MRAP (organization)

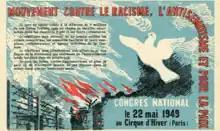
Flier for the creation of the MRAP in 1949.

In 1941, the "Mouvement national contre le racisme" (MNCR, the "National Movement Against Racism") was created by several members of the French Resistance who believed that a specific struggle against racism was a crucial part of France's liberation from German occupation. One of their primary goals was to save as many Jewish children as possible from deportation. The movement coordinated its actions with the Protestant and Catholic Church. Two clandestine newspapers, "J'accuse" in the North zone and "Fraternité" in the South zone, were established to counter the racist ideology of the Nazis and the Vichy state.